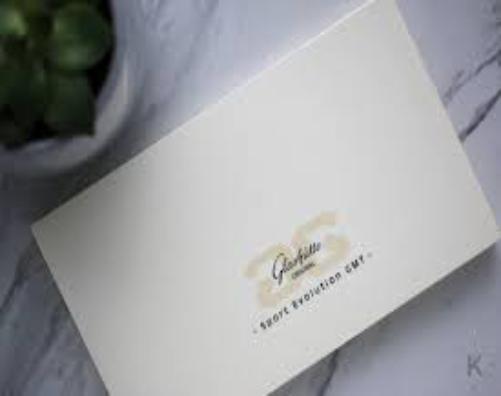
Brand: glashutte original
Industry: Electronic